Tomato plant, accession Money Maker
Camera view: tilt-top (135 deg); turntable rotation: 240 degrees
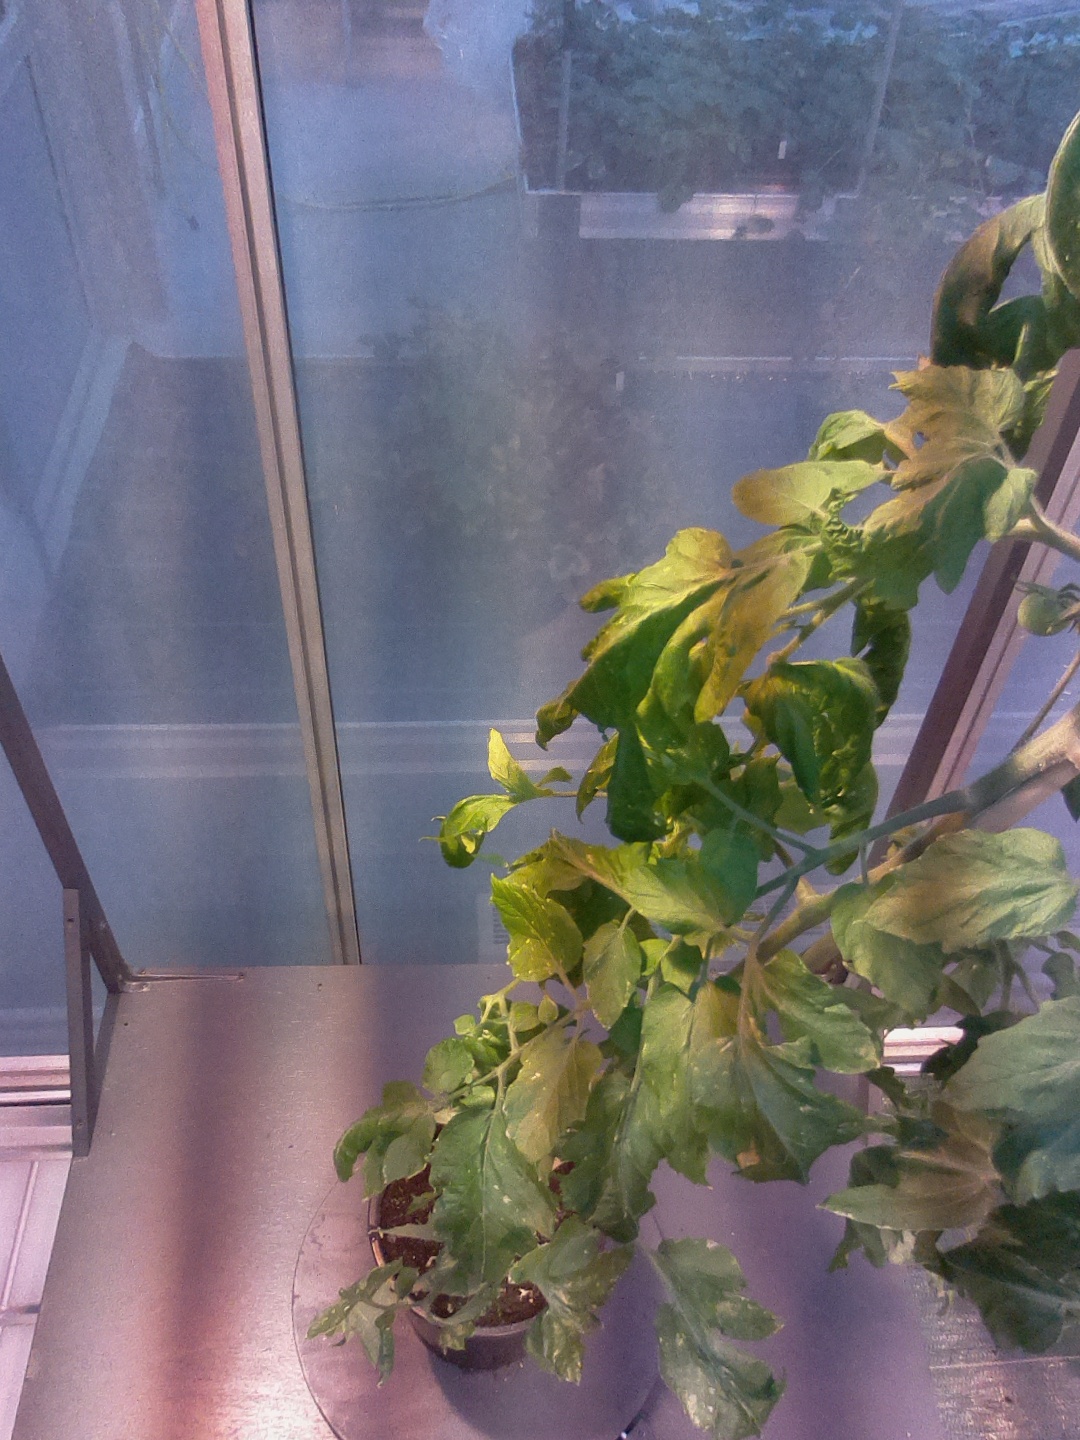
BBCH growth stage 74: 40%-50% of final fruit size